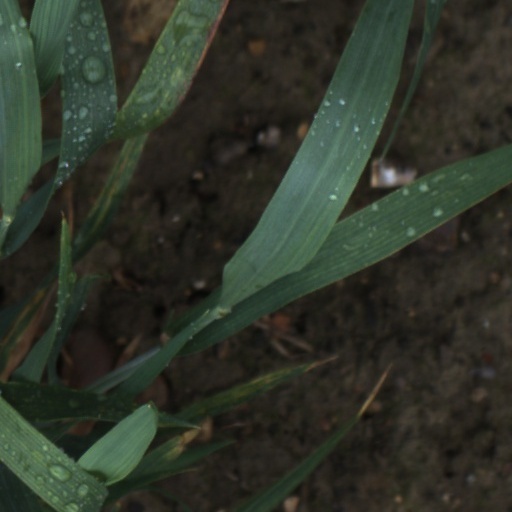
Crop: wheat